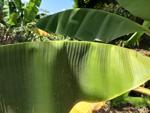
Label: xamthomonas